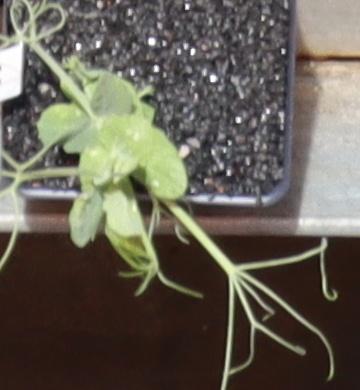
Label: Field Pea